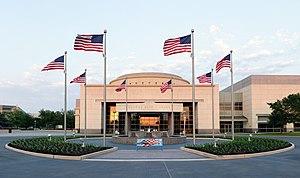
Le George Bush Presidential Library and Museum « Musée et Bibliothèque Présidentielle George Bush » est la bibliothèque présidentielle et le musée du 41ᵉ président des États-Unis, George H. W. Bush